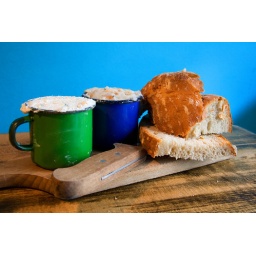
That's pig lard in the blue mug, meant as a spread for the bread. &lt;i&gt;Not&lt;/i&gt; my favourite taste in the world.